Bayt 'Affa

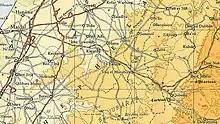
Bayt 'Affa 1945 1:250,000

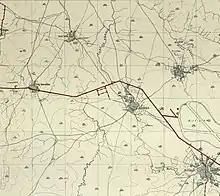
Bayt 'Affa 1930 1:20,000

The population probably left their homes following the capture of the village by the Israeli army around 9 July 1948. The Egyptian army drove the Israelis out a few days later and the village was not re-taken until Operation Yoav in the second half of October. The village was destroyed. Following the war the area was incorporated into the State of Israel.